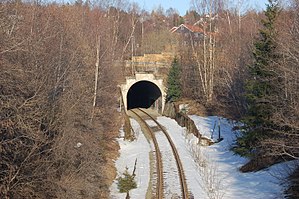
Stavne–Leangenbanen
Tyholttunnelen ved Lerkendal.
Stavne–Leangenbanen er en 5,8 km lang jernbane i Trondheim i Norge. Den går fra Marienborg Station i det vestlige Trondheim, krydser Nidelven og derefter Holtermanns veg før den kommer til Lerkendal, den eneste station undervejs. Her ender lokaltogene fra Steinkjer. Banen selv fortsætter gennem den 2,7 km lange Tyholttunnelen, før den kommer til Leangen Station på Meråkerbanen. Banen er ikke elektrificeret, men der er planer om at gøre det i Nasjonal transportplan 2018–2029. I den vestlige ende er banen forbundet med Dovrebanen gennem "Søndre tilsving", der gør det teknisk muligt at komme ind på banen fra Heimdalsiden. Kurven grener fra lige syd for den nedlagte Stavne Station og møder sporet fra Marienborg umiddelbart før broen over Nidelven.